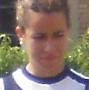
Age: 22